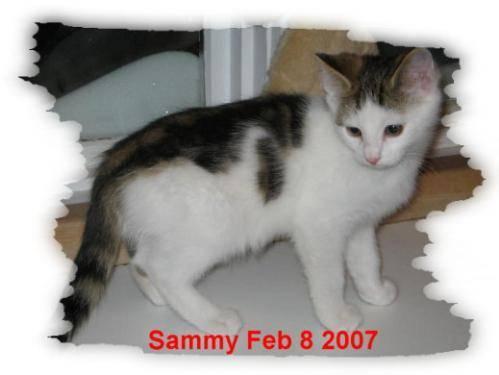
cat